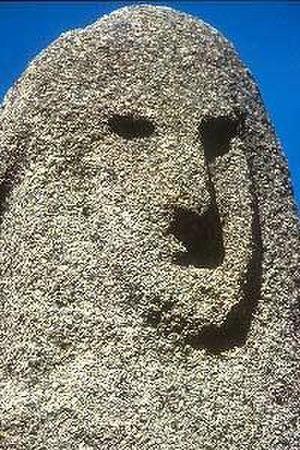
Le mégalithisme est un phénomène complexe, présent dans de nombreuses régions du monde, de la fin de la Préhistoire à nos jours. Le terme désigne une forme d'architecture néolithique consistant à ériger des mégalithes, la période au cours de laquelle ces édifices ont été érigés et leur étude scientifique par les archéologues qui tentent d'en comprendre le sens. Le mégalithisme a notamment revêtu une importance particulière en Europe pour les peuples du Néolithique.
Les géants de Mont-Prama sont des statues en grès remontant à la période de l'histoire sarde dite de la culture nuragique. Découverts en 1974 par un agriculteur dans l'ouest de la Sardaigne, les fragments des statues ont été exhumés dans la localité de Mont'e Prama, sur le territoire de la commune de Cabras, dans la péninsule du Sinis une région de la province d'Oristano en Italie. D'une hauteur de 2 mètres à 2,5 mètres, elles auraient été taillées au plus tôt vers le Xᵉ siècle av. J.-C., même si cette datation fait débat, en particulier du fait de l'imprécision des premières fouilles. Les circonstances de leur destruction ne sont pas éclaircies et sont parfois mises en relation avec la prise de contrôle de la Sardaigne par les Carthaginois.
Filitosa est un site préhistorique situé en Corse. Il fut occupé depuis le néolithique jusqu'à l'Antiquité par les premiers Corses. Il est principalement représentatif de l'âge du bronze de l'île-de-beauté. Ce site est reconnu dans toute la Corse ainsi qu'au niveau international pour sa spectaculaire concentration en statues de granit, menhirs et de faunes constituant une grande richesse culturelle à valeur historique.